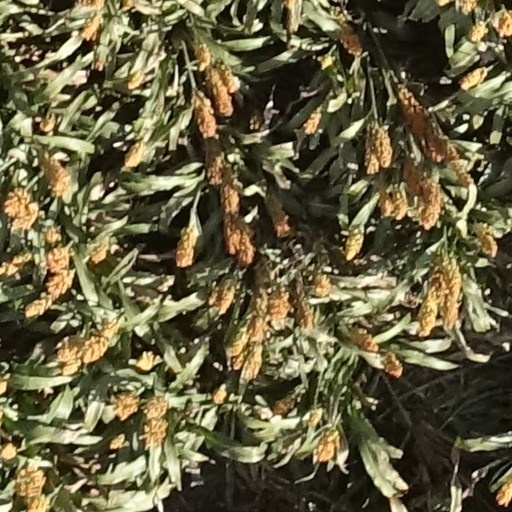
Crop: sorghum